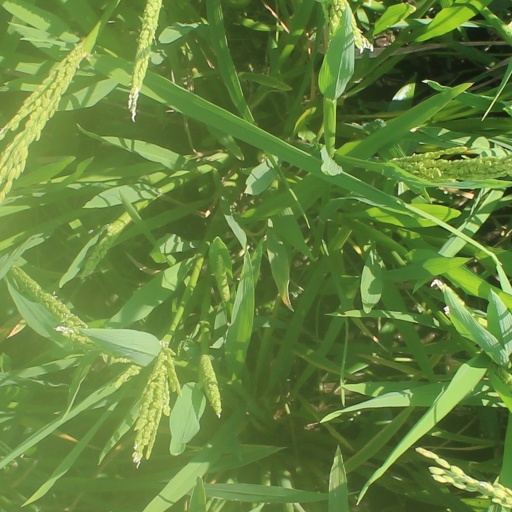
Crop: rice